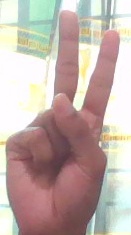
ASL sign: V